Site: brandenburg
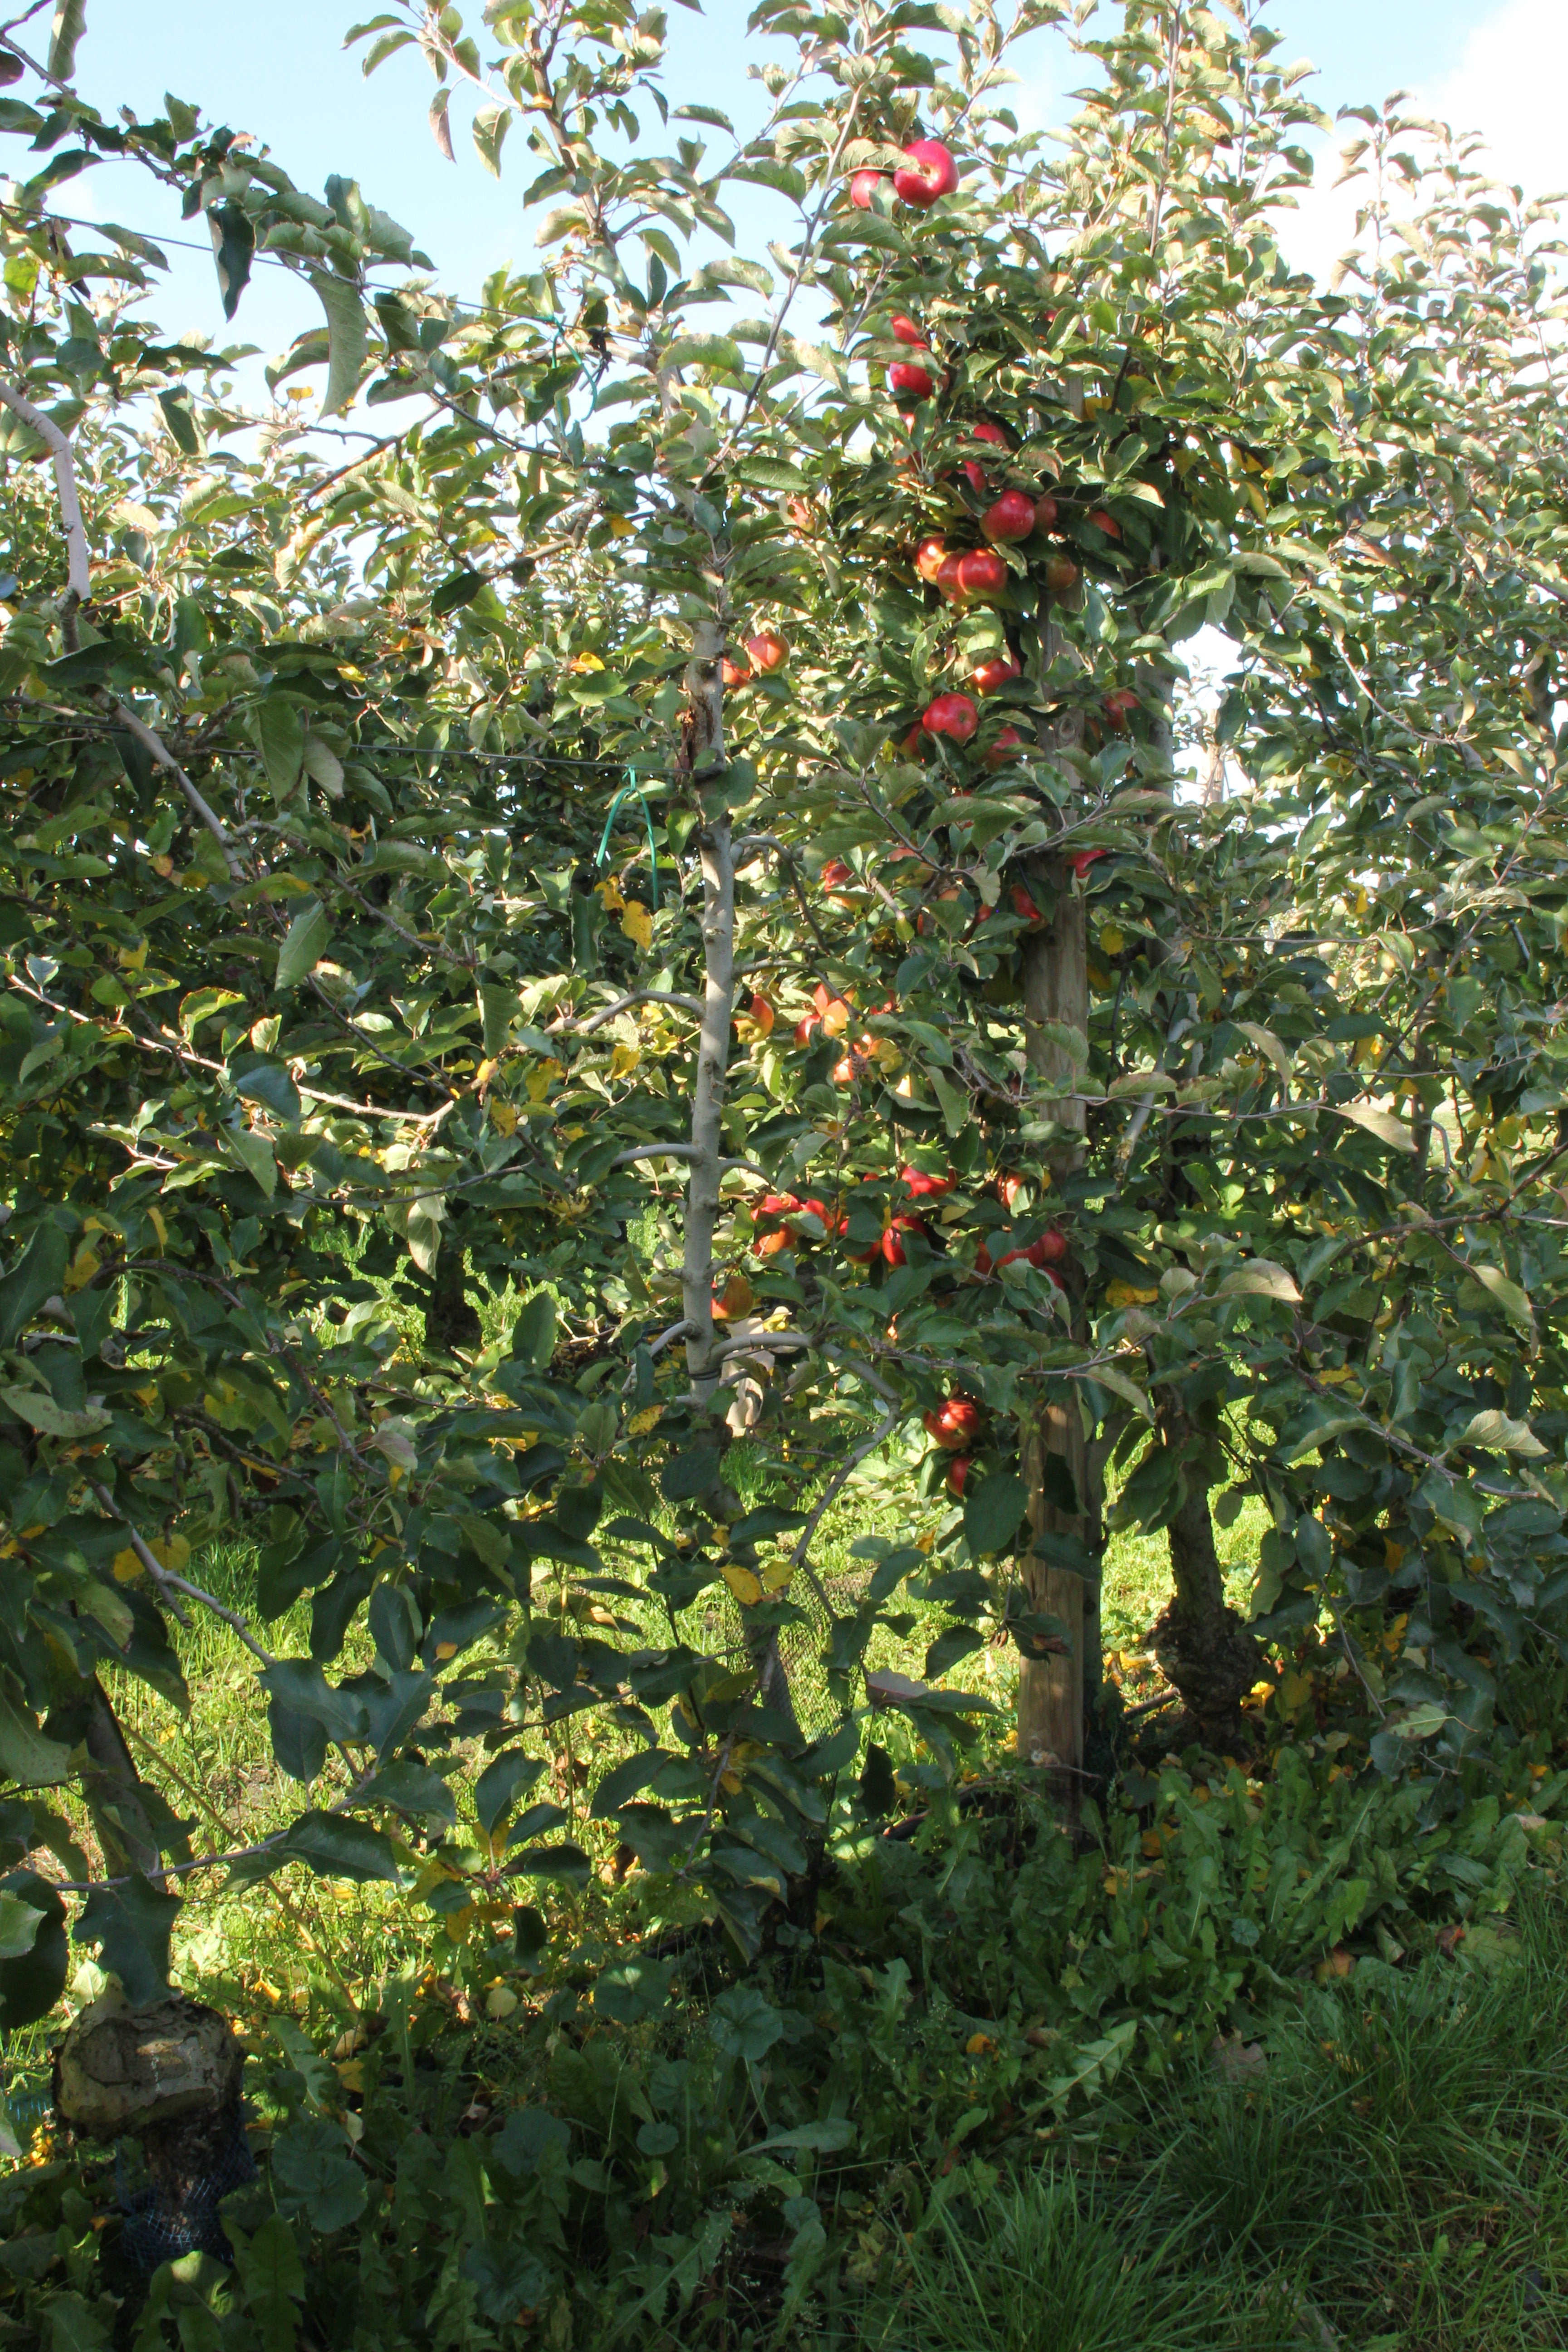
Growth stage (BBCH 91): Senescence, beginning of dormancy